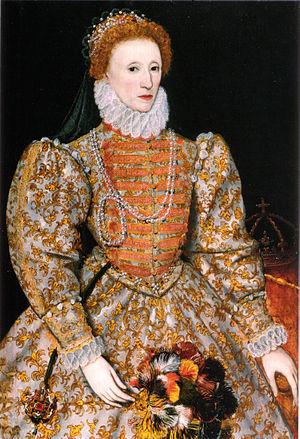
Regnans in Excelsis est une bulle publiée le 25 février 1570 par le pape Pie V et accusant « Élisabeth, prétendument reine d'Angleterre et servante du crime » d'être hérétique, dégageant tous ses sujets d'allégeance envers elle et excommuniant ceux qui obéiraient à ses ordres.
Cette liste de femmes monarques recense toutes les femmes qui ont régné, en fait ou seulement en titre, sur un pays en qualité de reine, d'impératrice ou d'autre titre similaire, ainsi que celui de régente.
Richard Farrant est un compositeur anglais. Comme beaucoup de compositeurs de son époque, le début de la vie de Farrant n'est pas bien documenté. La première apparition documentaire se trouve dans une liste de Gentilhommes de la Chapelle Royale en 1552. À partir de cette liste, il est supposé que sa naissance se situe autour de 1525 – bien qu'elle ne puisse être déterminée avec précision. Au cours de sa vie, il a été en mesure de s'établir lui-même comme un grand compositeur, de développer les dramatiques de langue anglaise considérablement, a fondé le premier Blackfriars Theatre et être le premier à écrire des verse anthems. Il épouse Anne Bower, fille de Richard Bower qui était à l'époque maître des choristes de la chapelle royale. Avec Anne, il a conçu une dizaine d'enfants, dont l'un a également été nommé Richard.
Une perruque, parfois appelée « postiche », « faux toupet », « moumoute », est une coiffure de faux cheveux – d’origine humaine, chevaline ou synthétique – portée sur la tête pour des raisons liées à la mode, pour des considérations esthétiques ou professionnelles, ou pour se conformer à une prescription culturelle ou religieuse.
La Réforme anglaise, aussi appelée schisme anglican, fait référence à une série d'événements du XVIᵉ siècle, au cours desquels l'Église d'Angleterre rompit avec l'autorité du pape et l'Église catholique romaine.
En Angleterre à la fin du XVIᵉ siècle, la comédie élisabéthaine, nourrie d'observations, est dominée par William Shakespeare, mais elle vaut aussi des succès à Ben Jonson, Francis Beaumont et John Fletcher, Thomas Middleton, Thomas Dekker.
L'histoire du concept de surpopulation retrace les idées et les préoccupations que se sont faites les sociétés au sujet de la surpopulation. Ce débat, initié dès l'Antiquité avec les auteurs grecs et les récits bibliques, a atteint son paroxysme au XVIIIᵉ siècle avec le pasteur Thomas Malthus, qui a donné son nom à une politique prônant la restriction démographique, le malthusianisme. Tantôt favorables à un contrôle des naissances, tantôt hostiles, les motivations des tenants du concept sont d'ordres économique, politique, éthique, religieux, philosophique et, plus particulièrement depuis le XXIᵉ siècle, écologique.
Le théâtre élisabéthain désigne les pièces de théâtre écrites et interprétées en Angleterre, principalement à Londres, depuis 1562 jusqu'à l'interdiction des représentations théâtrales par le Parlement en 1642, qui a conduit à la fermeture et à l'abandon des théâtres. Cette période englobe le règne de la reine Élisabeth Iʳᵉ, d'où le nom de théâtre élisabéthain, celui de Jacques Iᵉʳ, et enfin celui de Charles Iᵉʳ. Dans ces deux derniers cas, on précise parfois théâtre jacobéen et théâtre caroléen.